Ugland House

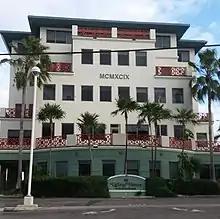
Ugland House

Ugland House is a building located in George Town, Cayman Islands. Located at 121 South Church Street, the building is occupied by the law firm Maples and Calder and is the registered office address for 40,000 entities, including many major investment funds, international joint ventures and capital market issuers.